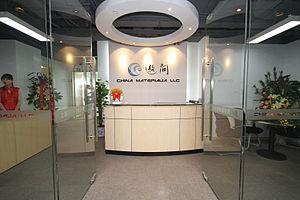
entrée du bureau de China Materialia LLC à Shanghai
China Materialia LLC est un cabinet de conseil et d'investissement axé sur le marché chinois et sur les industries pour lesquelles la science des matériaux est un pilier essentiel.